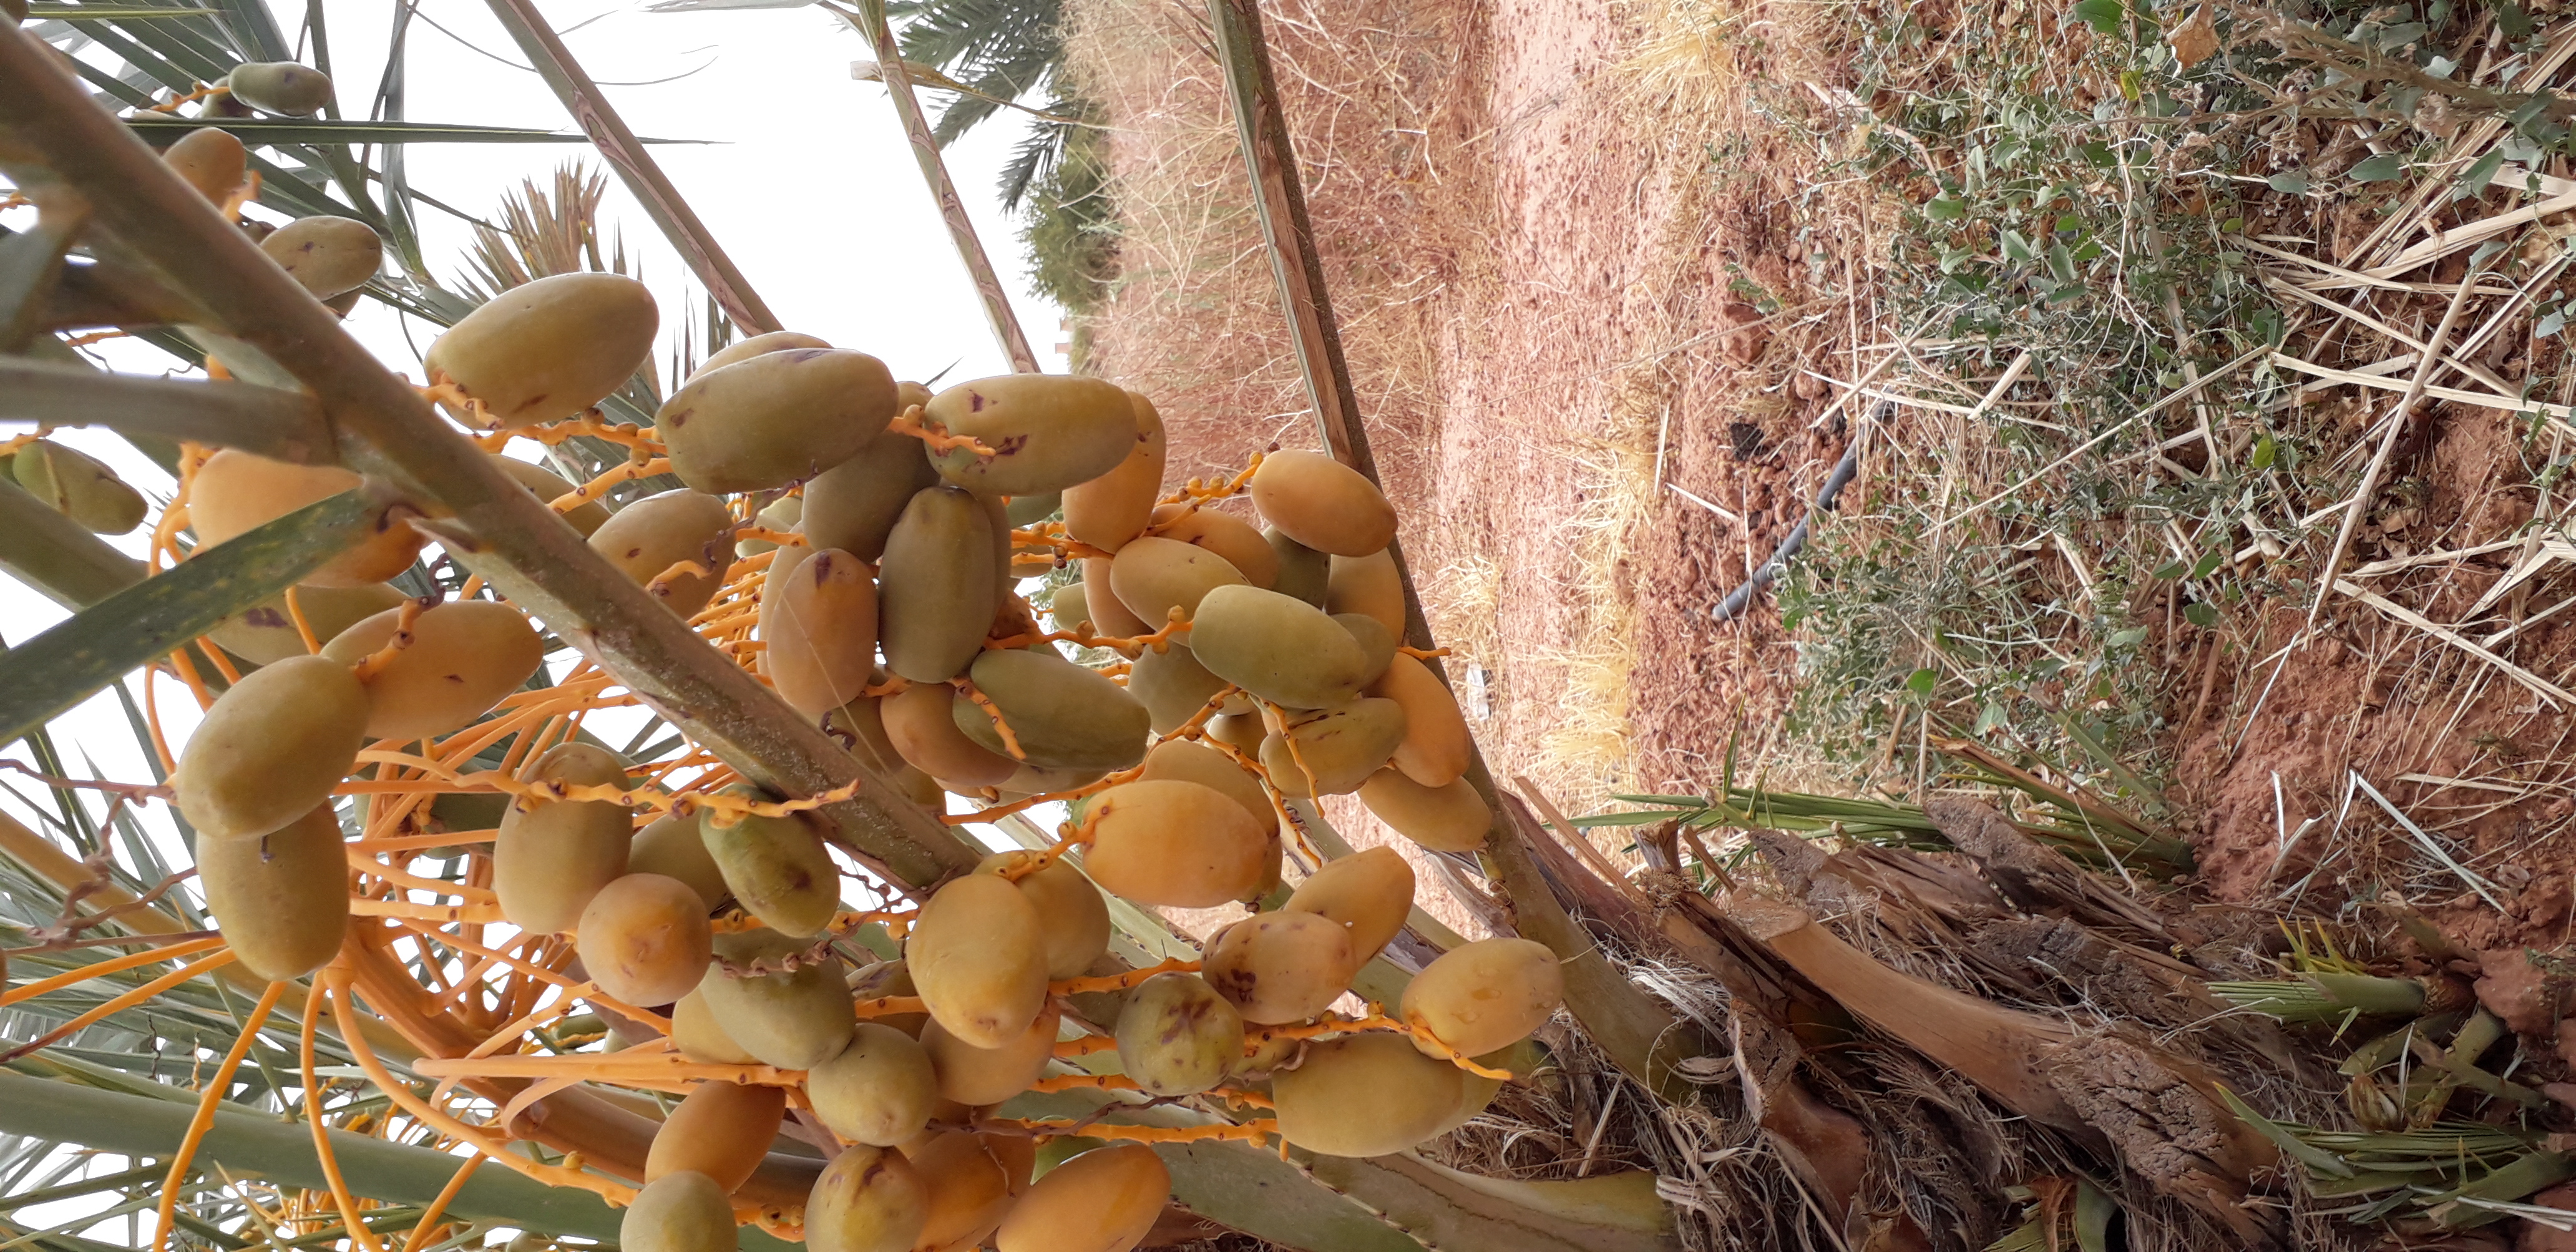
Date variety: Boumajhoul